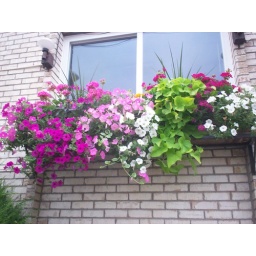
Flower box in our building at work.